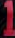
Number: 1